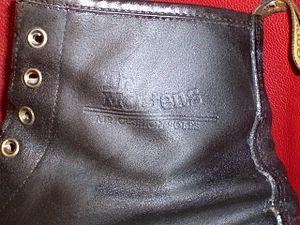
Dr. Martens est une entreprise britannique spécialisée dans les chaussures à semelle coussin d'air.